Andy Williams

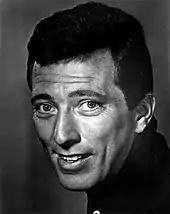

On December 15, 1961, Williams married Claudine Longet and signed with Columbia Records. His first album with Columbia, "Danny Boy and Other Songs I Love to Sing", was a chart success, peaking at number 19. He was then asked to sing "Moon River", the theme from "Breakfast at Tiffany's", at the 1962 Academy Awards, where it won Best Original Song. Archie Bleyer at Cadence had previously told Williams that "Moon River" would not be a hit, but the Columbia producers encouraged Williams to record the song along with 11 other movie themes for an album. After Williams performed the song at the awards show, it became a hit. "Moon River and Other Great Movie Themes" then sold across the country, garnering critical acclaim and propelling Williams into stardom. The album remained on the charts for the next three years and peaked at number three. In 1963, Williams's producer, Robert Mersey, encouraged him to record "Can't Get Used to Losing You" as the B-side to "Days of Wine and Roses". Williams initially did not like the pop song, preferring the Mancini tune, but "Can't Get Used to Losing You" reached number two in the US and UK. The album containing both songs, "Days of Wine and Roses and Other TV Requests", topped the album charts at number one for 16 weeks.